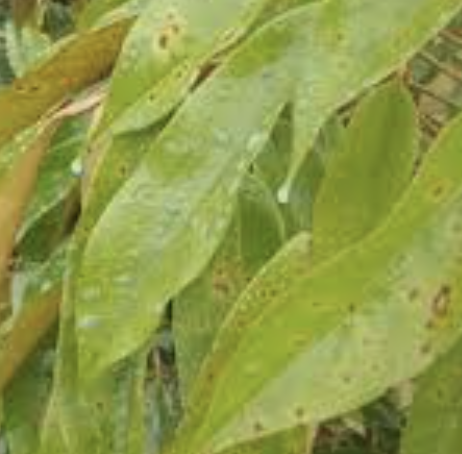
Label: canker_disease